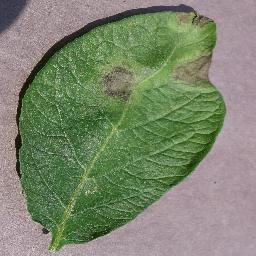
Label: Potato___Late_blight